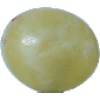
Label: Grape White 1